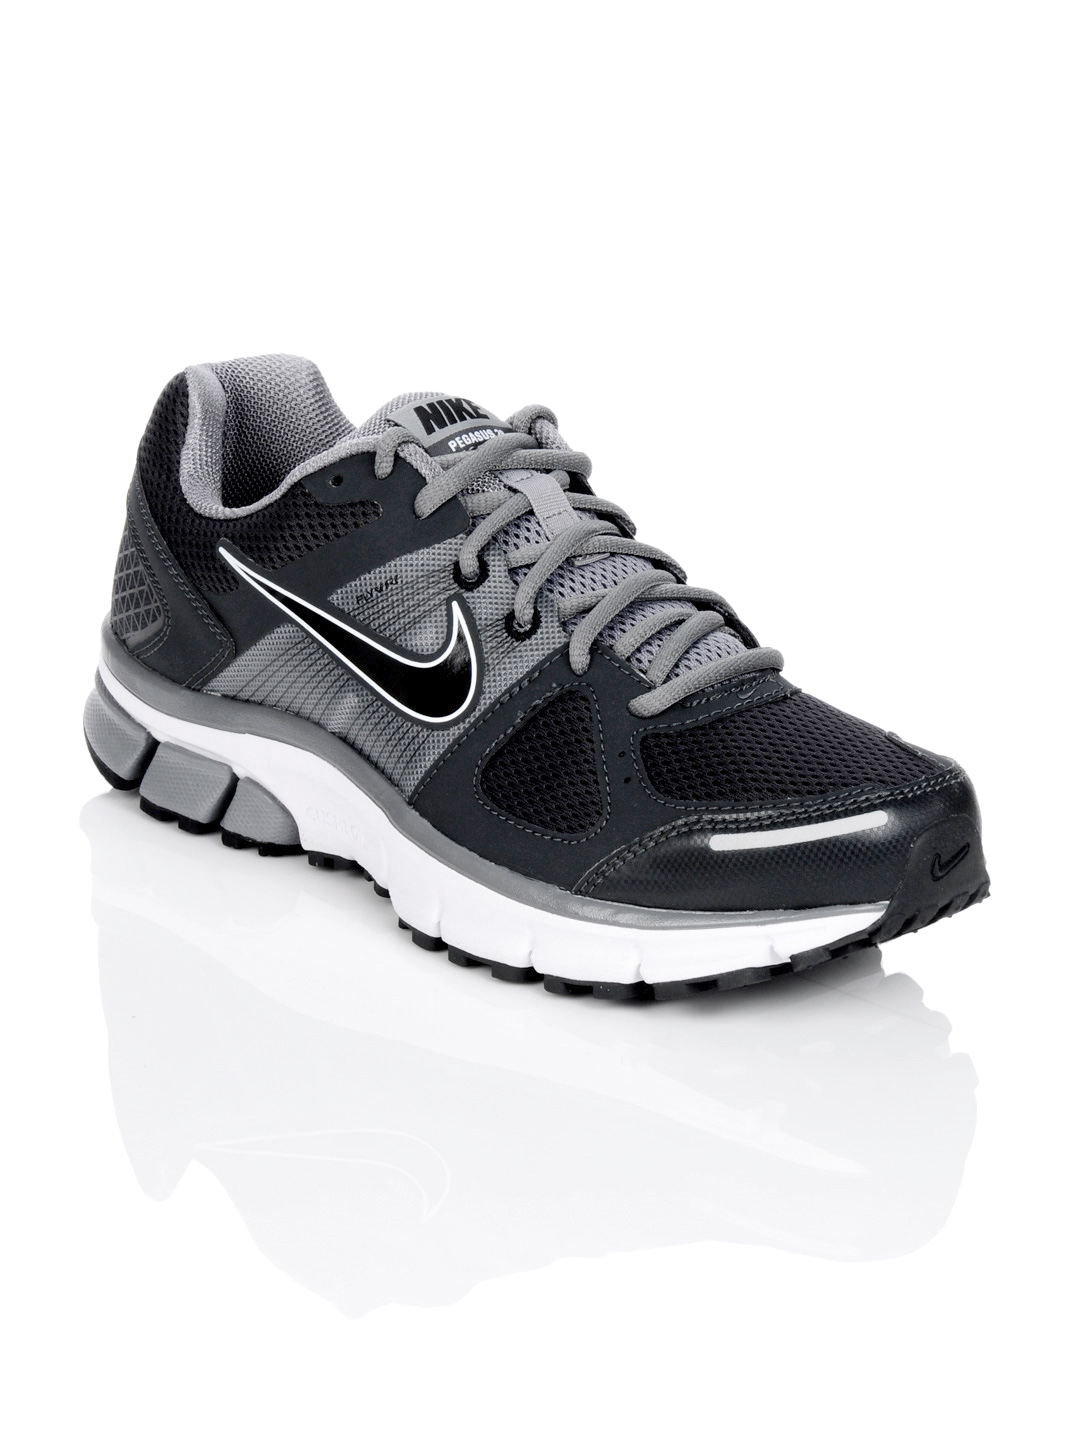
Nike Men Air Pegasus Grey Sports Shoes
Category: Footwear / Shoes / Sports Shoes
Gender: Men
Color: Grey
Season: Summer 2012
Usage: Sports